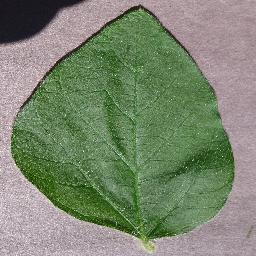
Label: Soybean___healthy